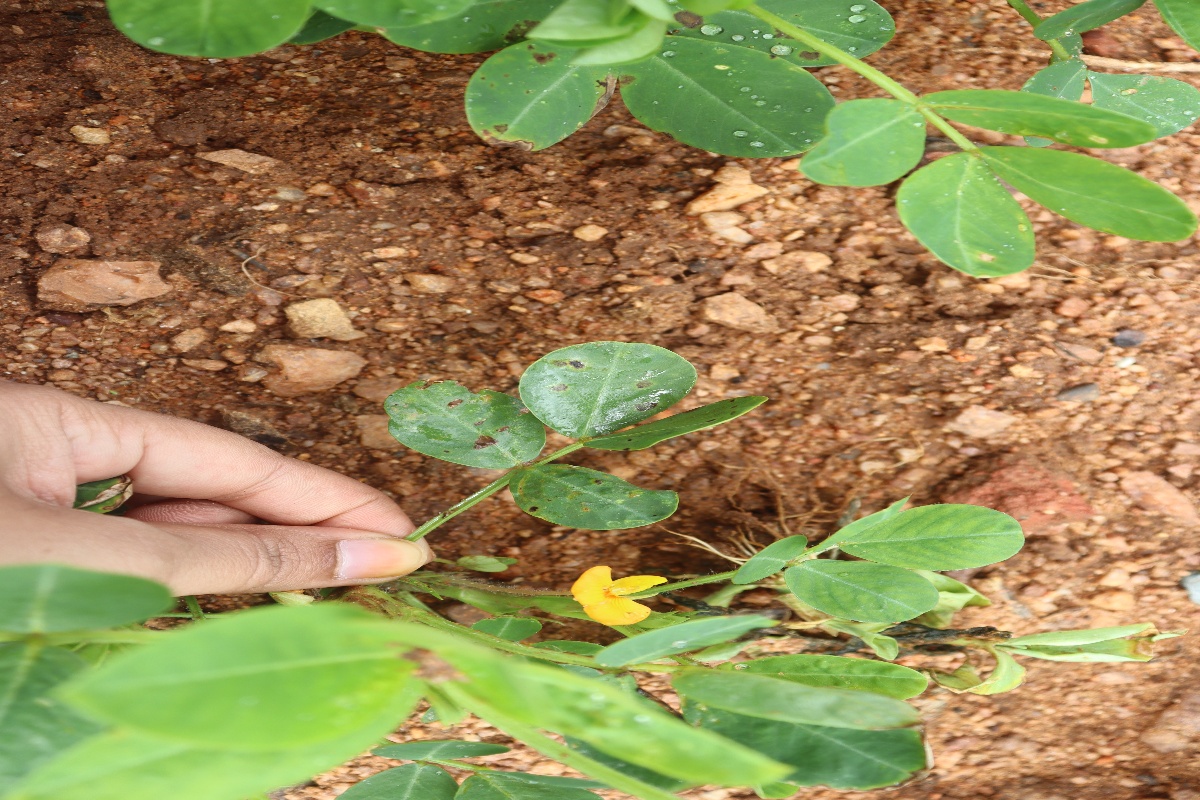
Label: healthy leaf